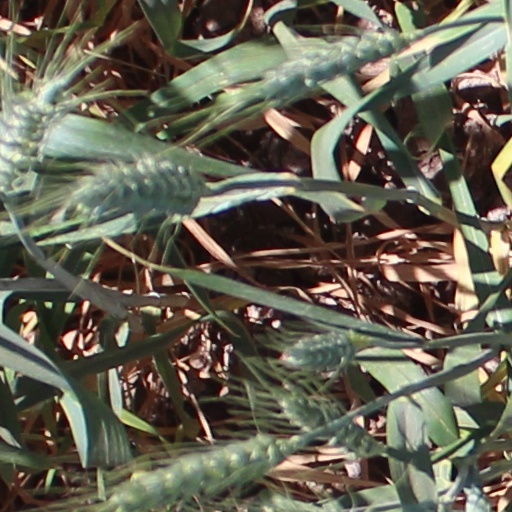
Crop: wheat